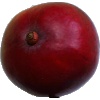
Label: red_mango